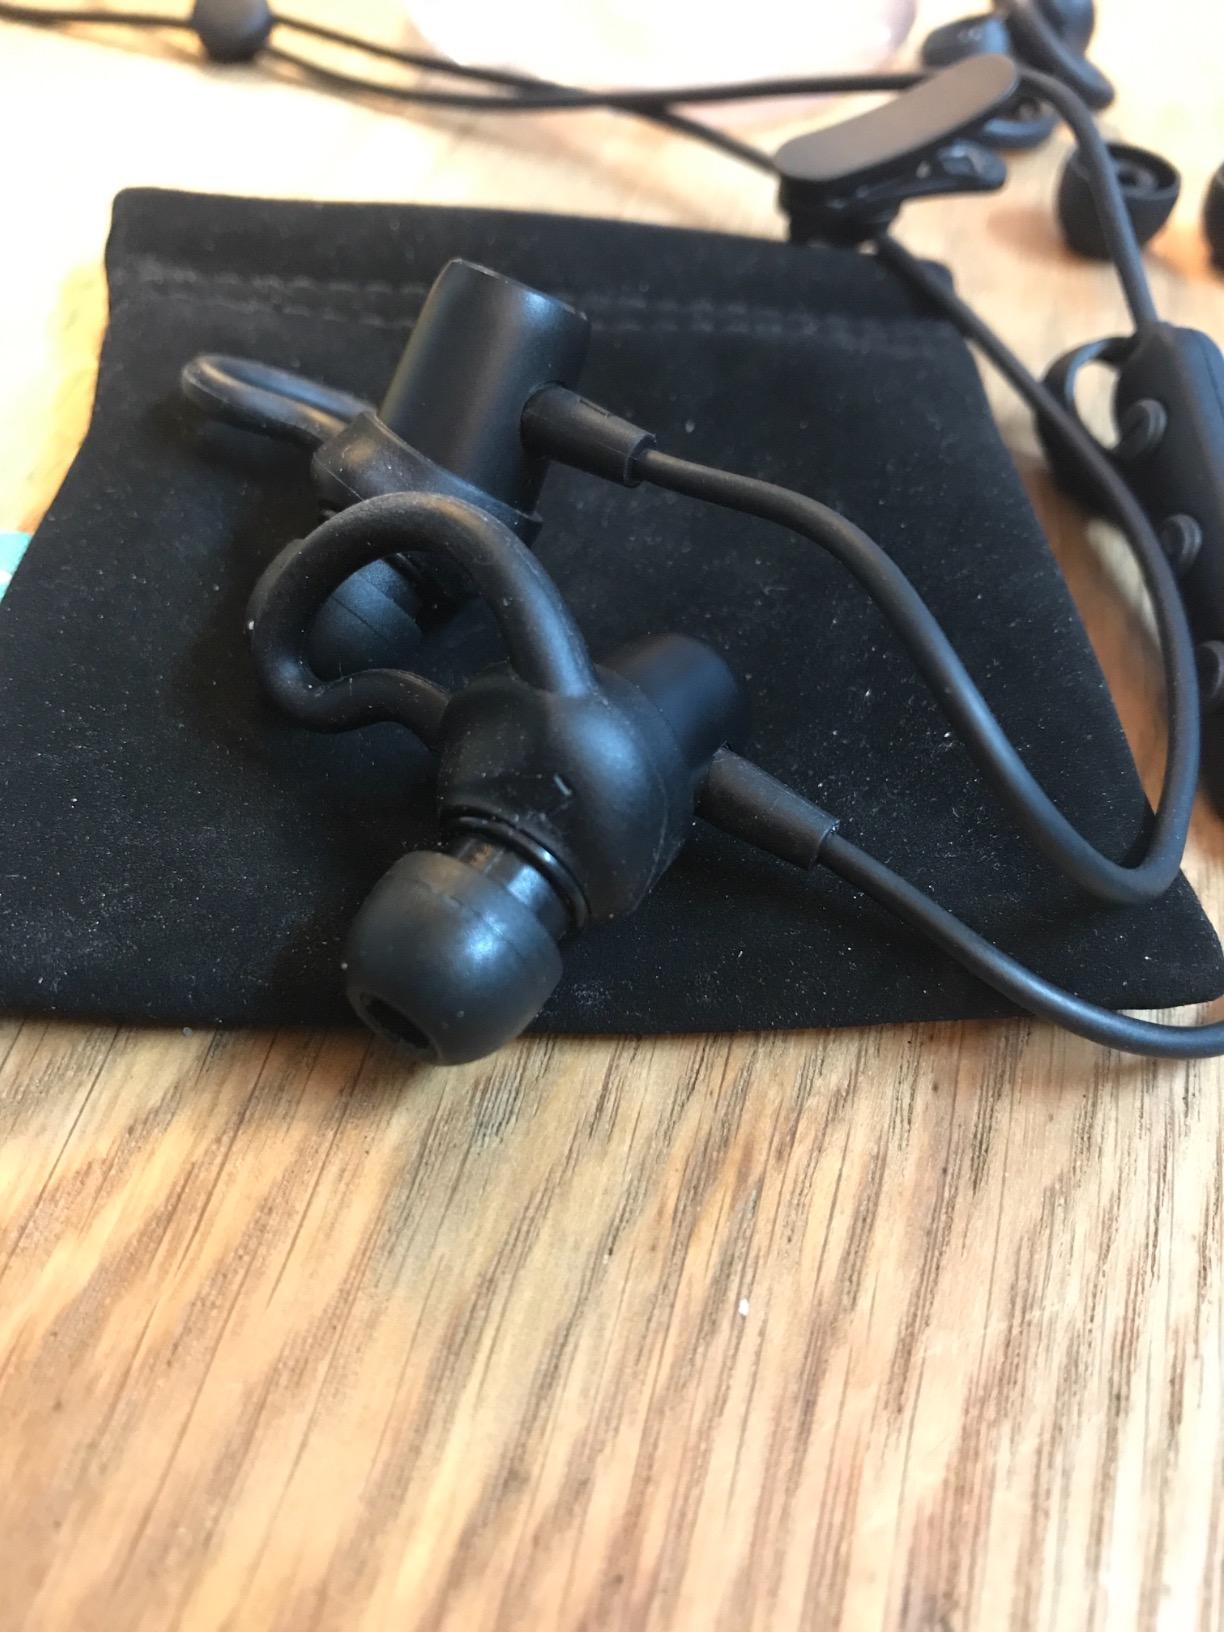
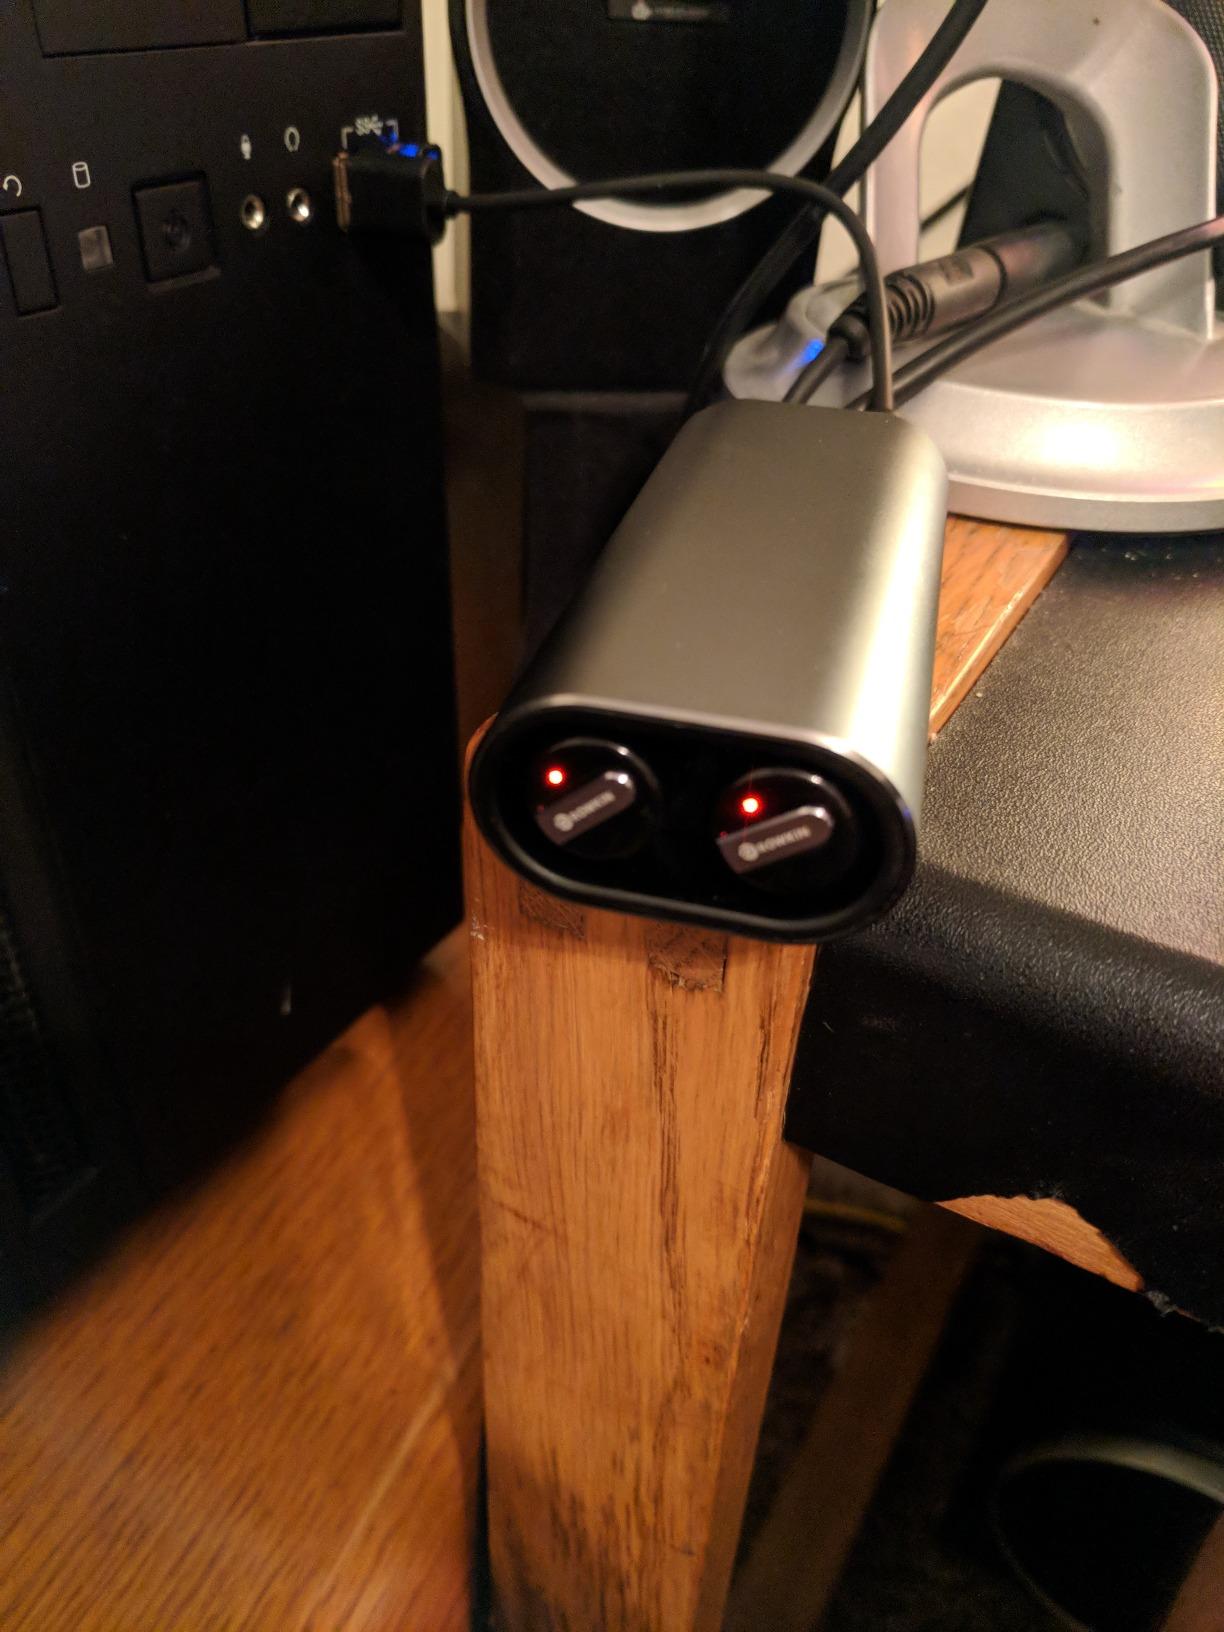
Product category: headphones
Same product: no